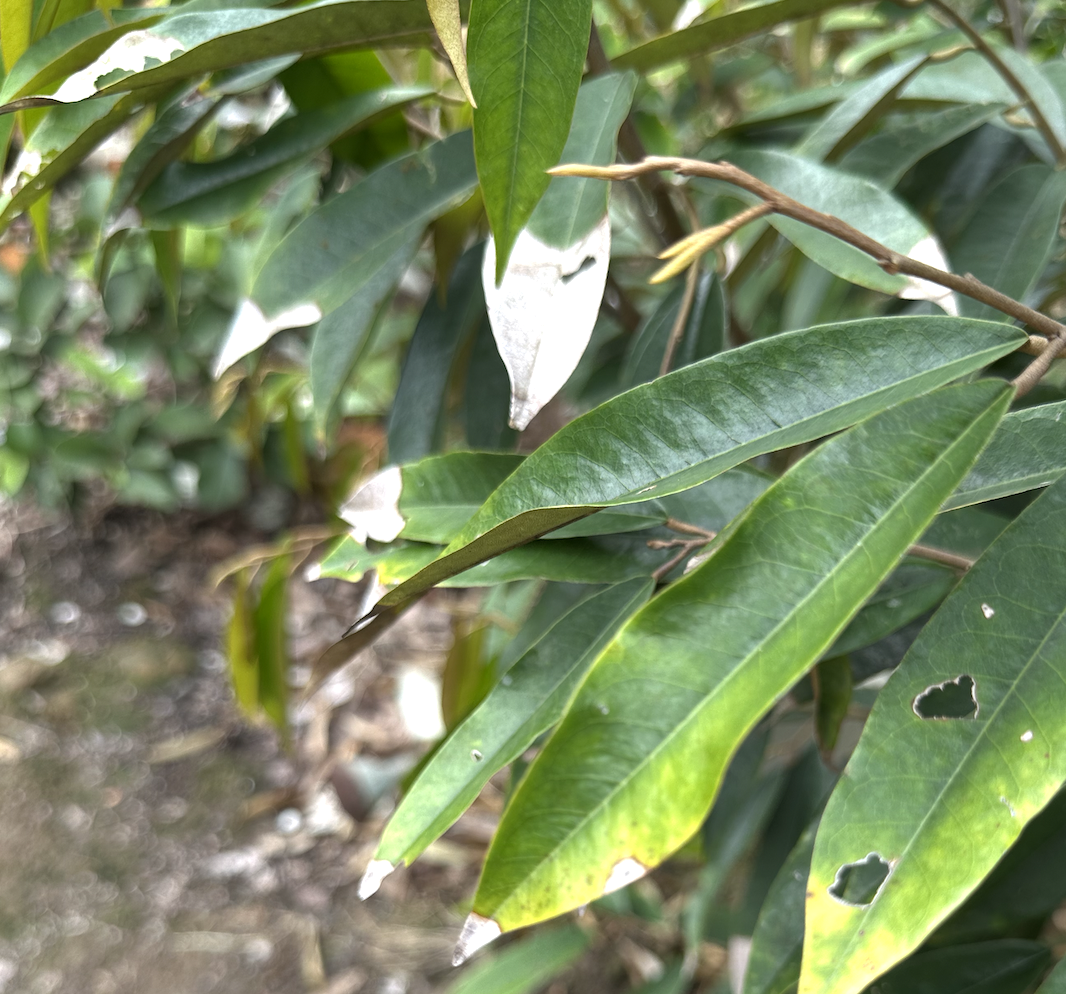
Label: anthracnose_disease